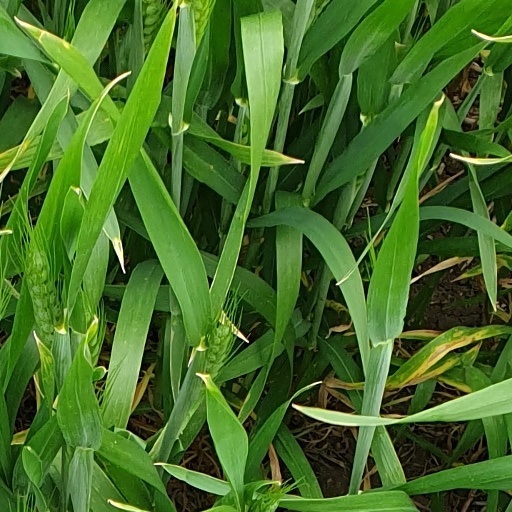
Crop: wheat